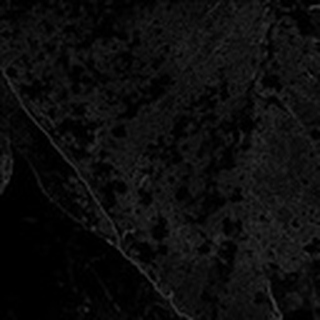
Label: cotton_powdery_mildew